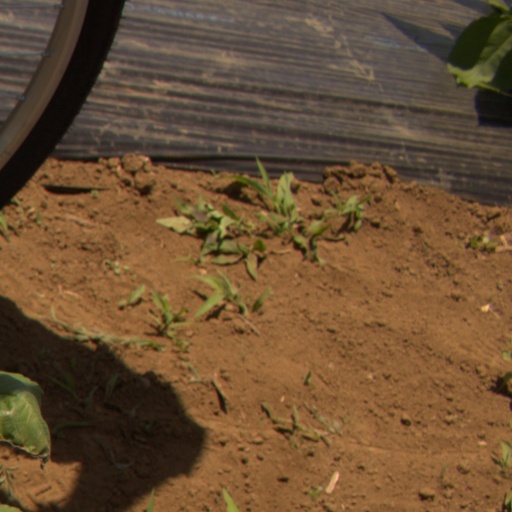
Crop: Jerusalem artichoke